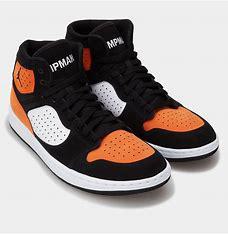
Brand: Jordan
Model: Access